South African Class 34-000

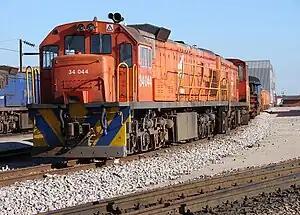
No. 34-044 at Saldanha, Western Cape, 26 July 2009

Between July 1971 and March 1973, the South African Railways placed 125 Class 34-000 General Electric type U26C diesel-electric locomotives in service.